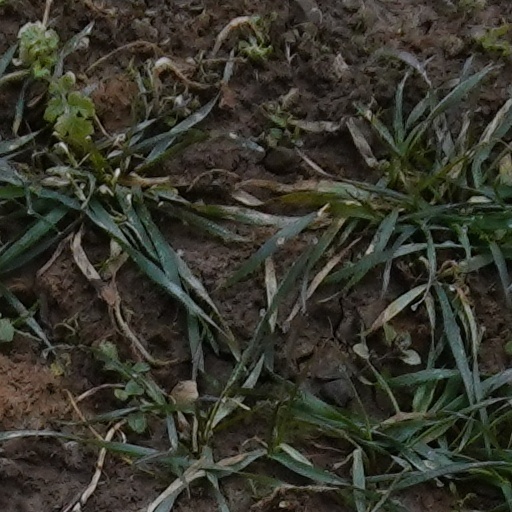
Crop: wheat